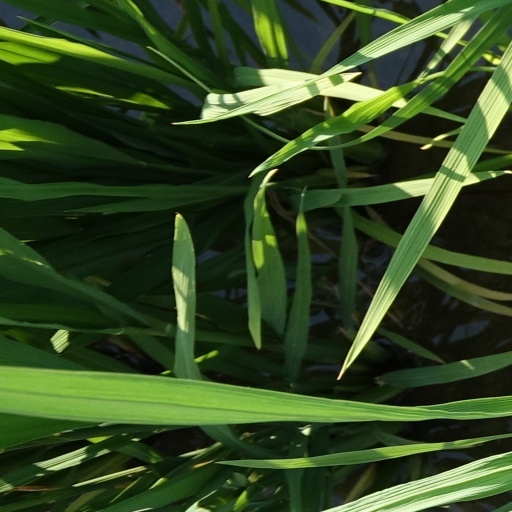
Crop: rice